List of Seattle Kraken seasons

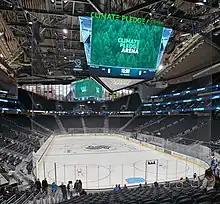
Interior view of Climate Pledge Arena, the team's home venue

The Seattle Kraken are a professional ice hockey team based in Seattle. The Kraken compete in the National Hockey League (NHL) as a member of the Pacific Division of the Western Conference. The team was founded after the NHL approved a proposal by Seattle Hockey Partners to grant an expansion franchise to the city of Seattle, and began play during the league's 2021–22 season. As of the end of the 2024–25 season, the Kraken have won 142 regular season games and appeared in the playoffs one time.